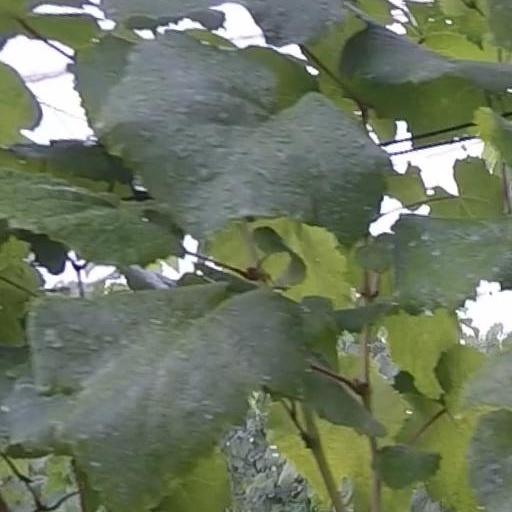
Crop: grape